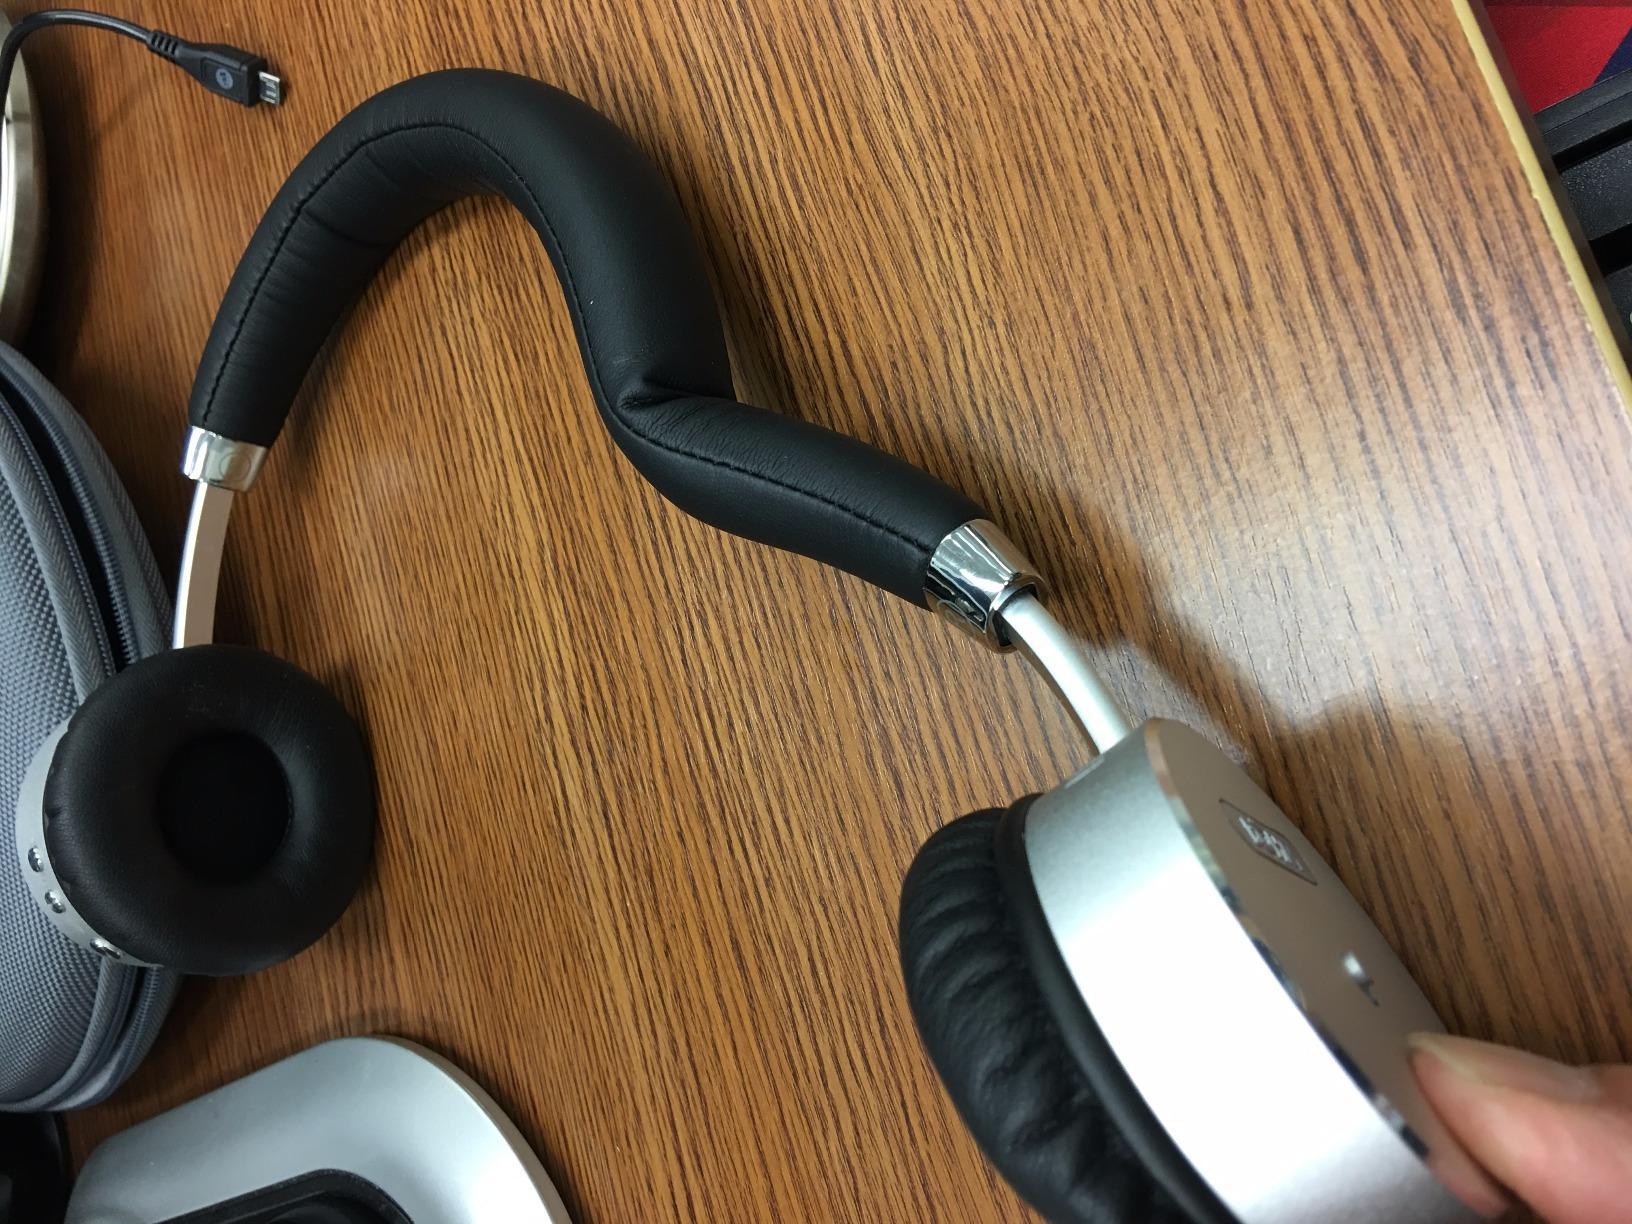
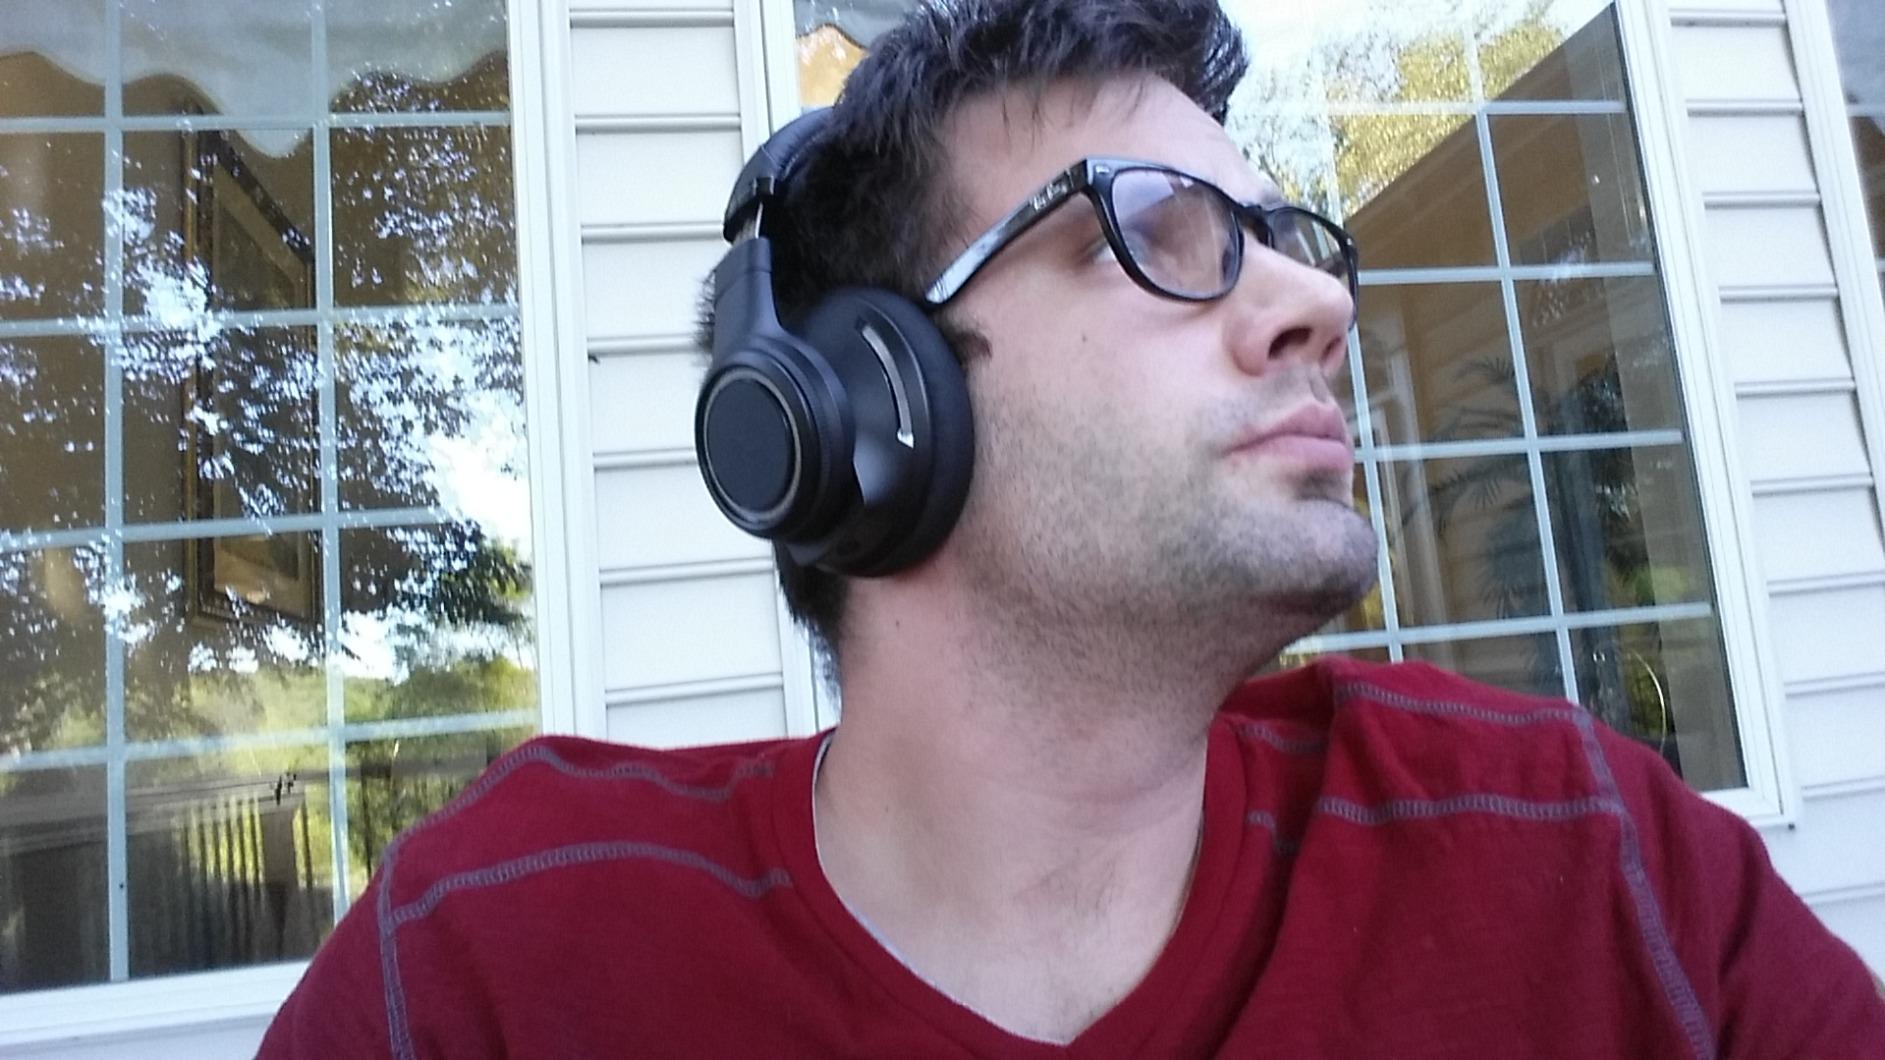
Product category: headphones
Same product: no